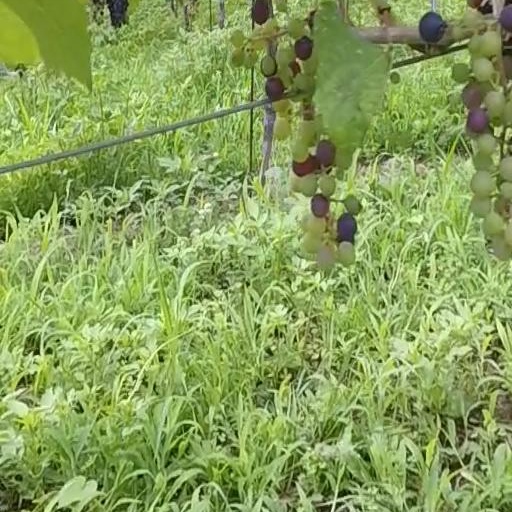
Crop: grape